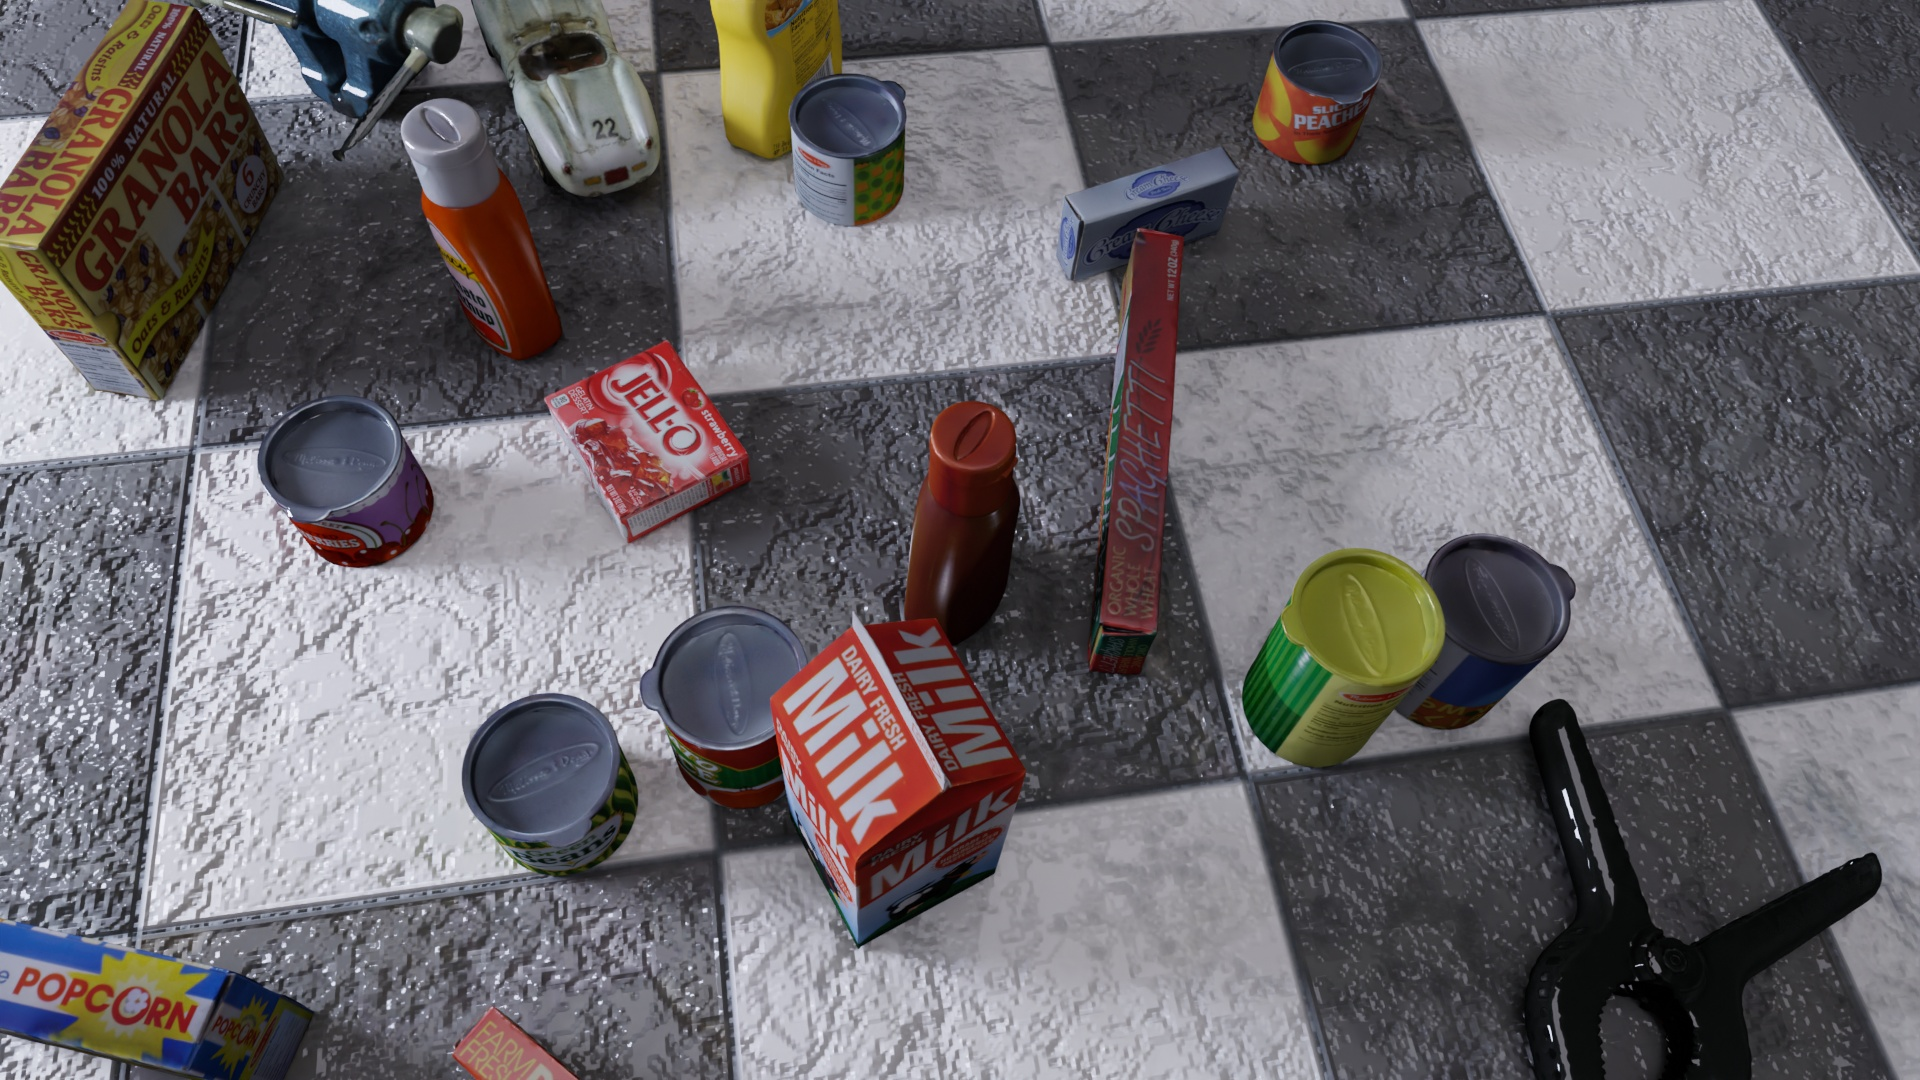
Question:
What are the eight normalized (x, y) image coordinates between 0 and 1 of the cuboid corners for the bottle of tangy BBQ sauce? Your answer should be a list of normalized (x, y) image coordinates between 0 and 1 with bottom face first then top face, all counter-clockwise.
Answer: [(0.534375, 0.525), (0.496875, 0.487963), (0.460938, 0.575), (0.499479, 0.615741), (0.551562, 0.375), (0.505729, 0.331481), (0.461979, 0.430556), (0.509375, 0.477778)]